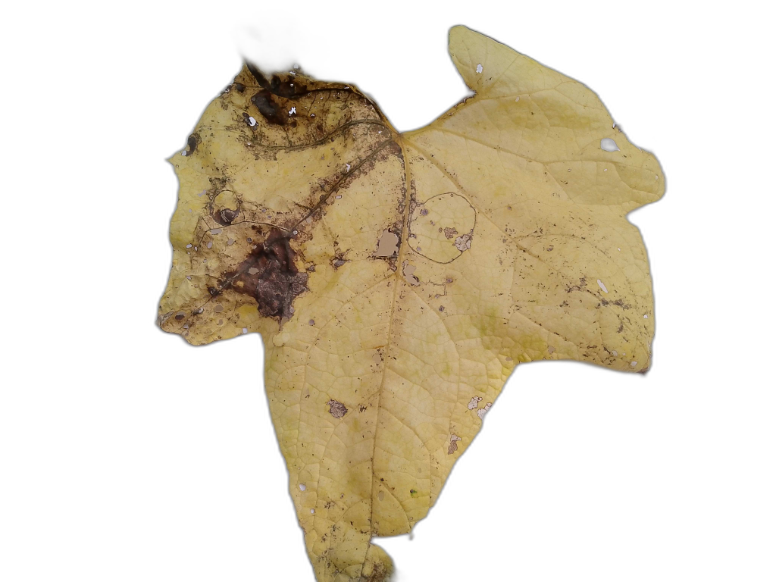
Crop: Zucchini
Label: Dry_Leaf